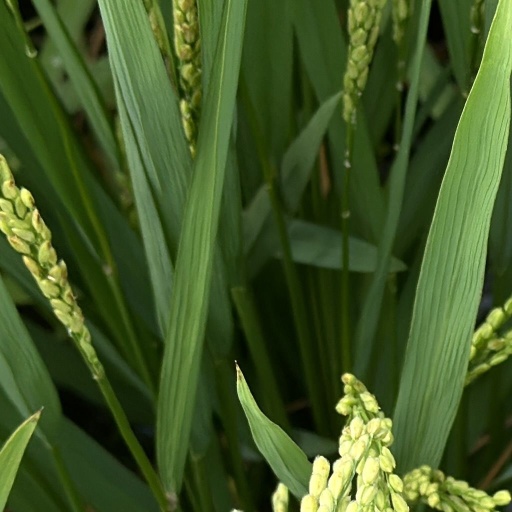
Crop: rice